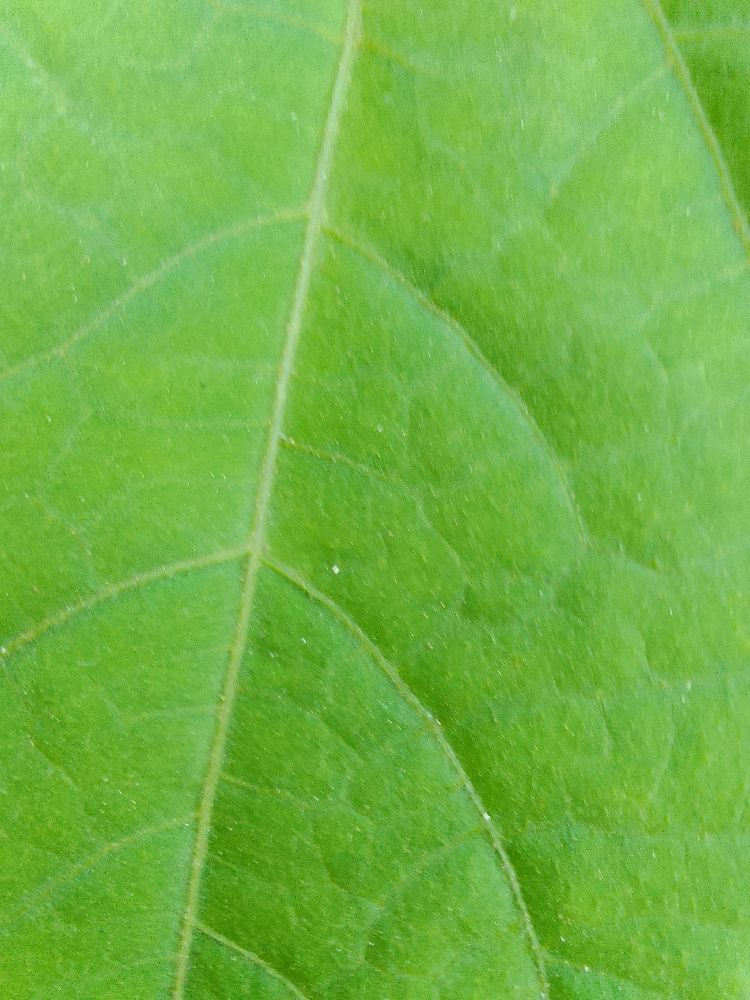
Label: healthy